Pandora Hearts

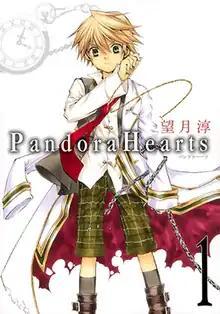
First volume cover, featuring Oz Vessalius

Pandora Hearts (stylized as PandoraHearts) is a Japanese manga series written and illustrated by Jun Mochizuki. It was serialized in Square Enix's manga magazine "Monthly GFantasy" from May 2006 to March 2015, with its chapters collected in 24 volumes. In North America, it was originally licensed for an English release by Broccoli Books but was later dropped. It was relicensed by Yen Press. The story follows Oz Vessalius, the 15-year old heir to the house of Vessalius. His coming-of-age ceremony is set upon by strangers who condemn him for the sin of being alive and banish him into the depths of Abyss, an otherworldly dimension.